Asteriornis

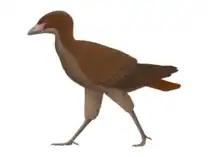
Life restoration

The holotype of "Asteriornis" is estimated around , and likely reached skeletal maturity or was close to it before death.